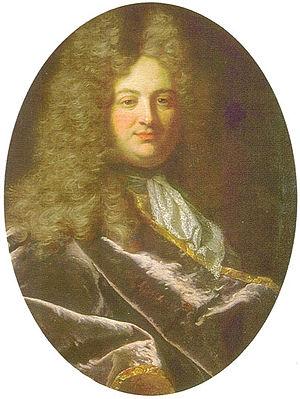
Le portait du comte Sinzendorf a été exécuté en 1729 par le peintre français Hyacinthe Rigaud pour répondre à une commande du modèle.